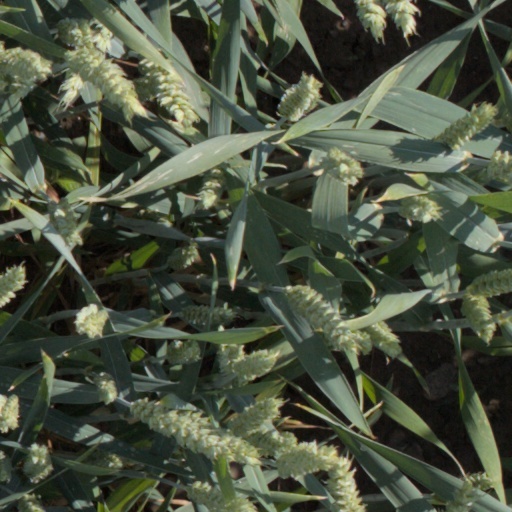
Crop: wheat